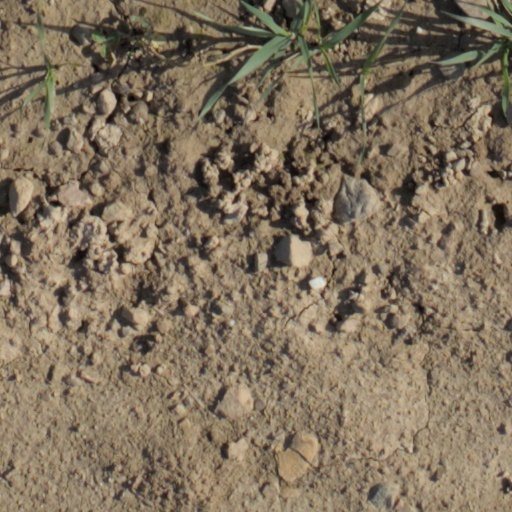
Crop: wheat